Ascolano (olive)

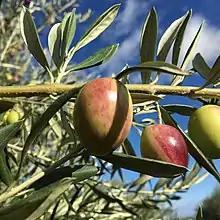
Ascolano olives

Ascolano is a cold-hardy table variety olive cultivar from the Marche and Tuscany regions of Italy that is also grown in California for olive oil.